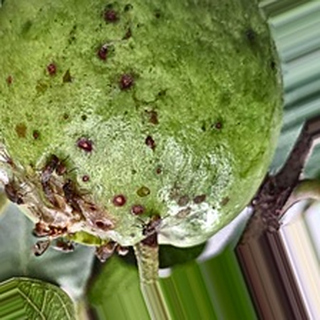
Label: guava_fruit_fly